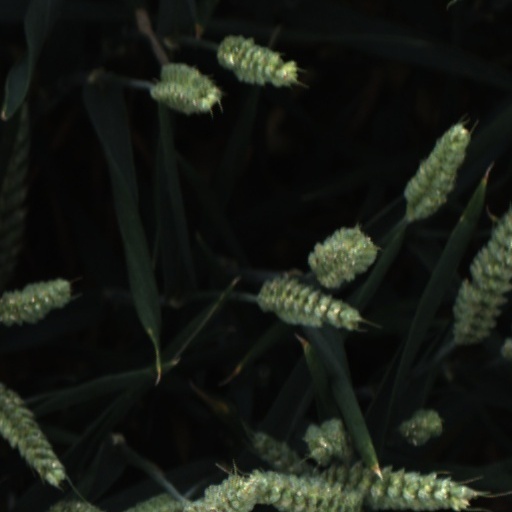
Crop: wheat